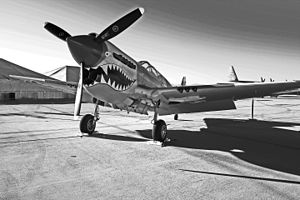
Flying Tigers
P-40 Warhawk jagerfly fra Flying Tigers, med påmalede hajtænder og den kinesiske republiks markeringer
Flying Tigers var det populære navn på den 1st American Volunteer Group i de kinesiske flystyrker i 1941 til 1942, bestående af amerikanske frivillige, som på kinesisk side kæmpede mod japanerne.